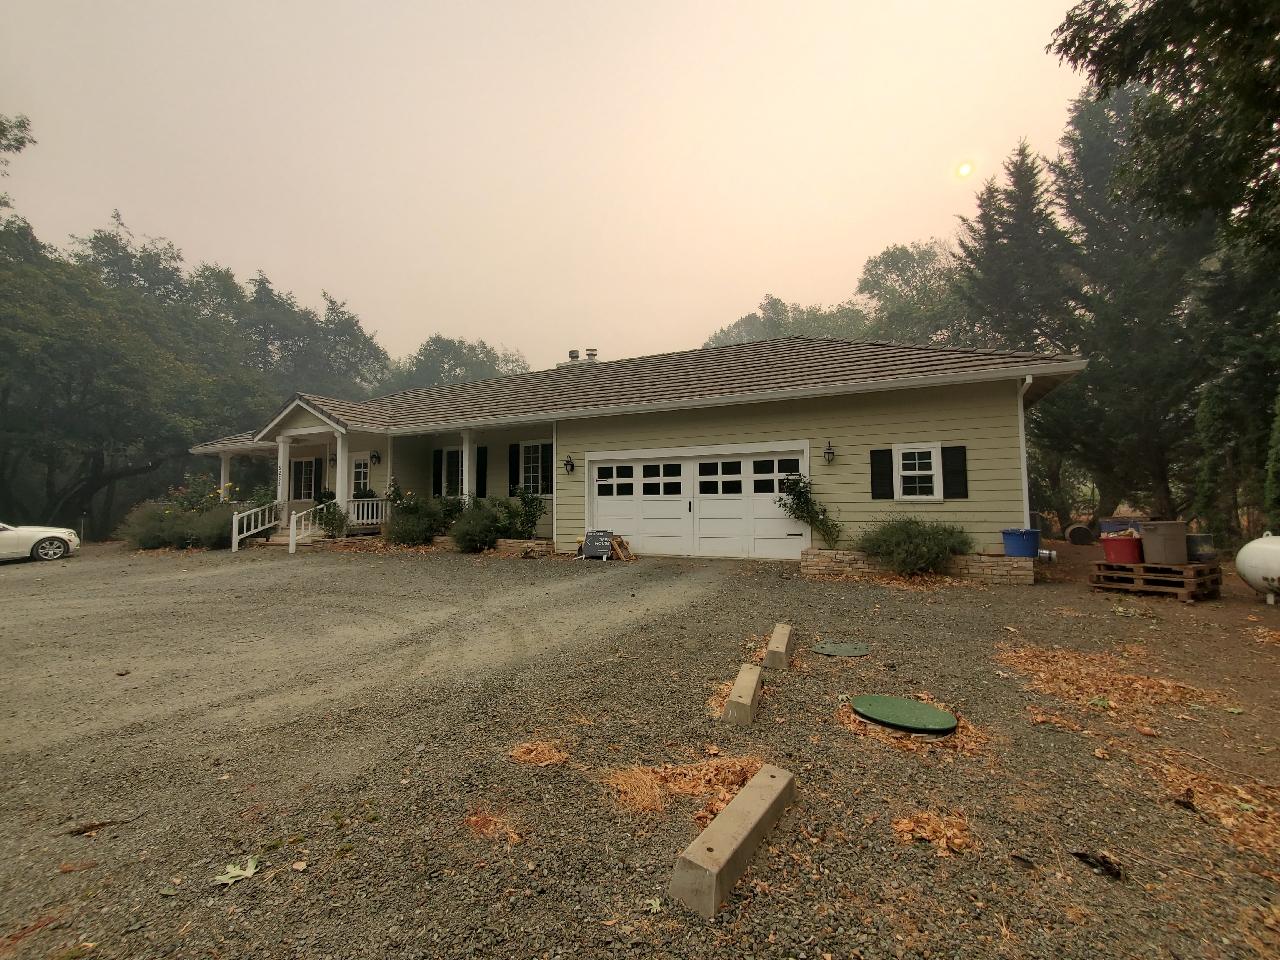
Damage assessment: no_damage